Violence against women

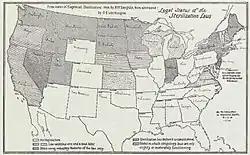
A map from a 1929 Swedish royal commission report displays the U.S. states that had implemented sterilization legislation by then

Women in some cultures are forced into social isolation during their menstrual periods. In parts of Nepal, for instance, they are forced to live in sheds, are forbidden to touch men or even to enter the courtyard of their own homes, and are barred from consuming milk, yogurt, butter, meat, and various other foods, for fear they will contaminate those goods. Women have died during this period because of starvation, bad weather, or bites by snakes. In cultures where women are restricted from being in public places, by law or custom, women who break such restrictions often face violence.